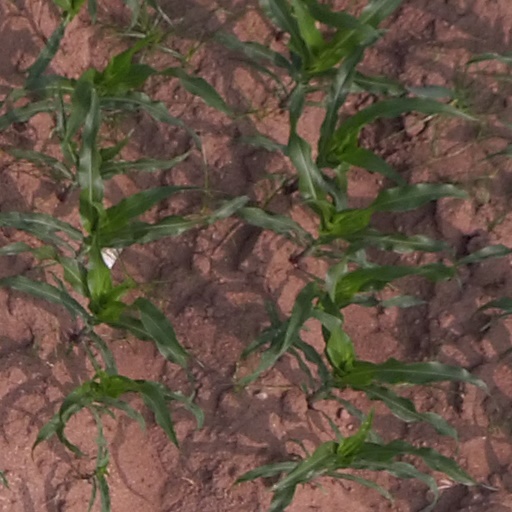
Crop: maize; corn